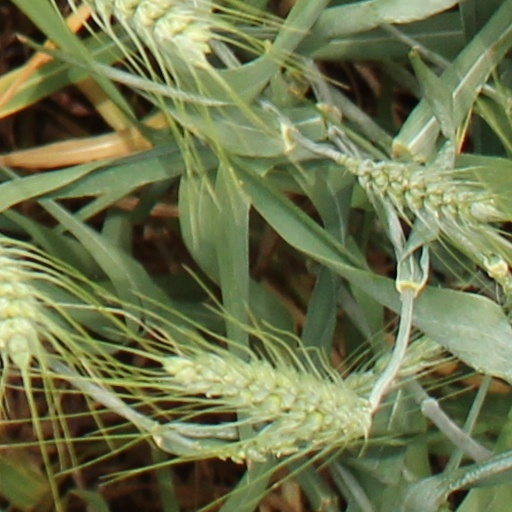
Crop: wheat